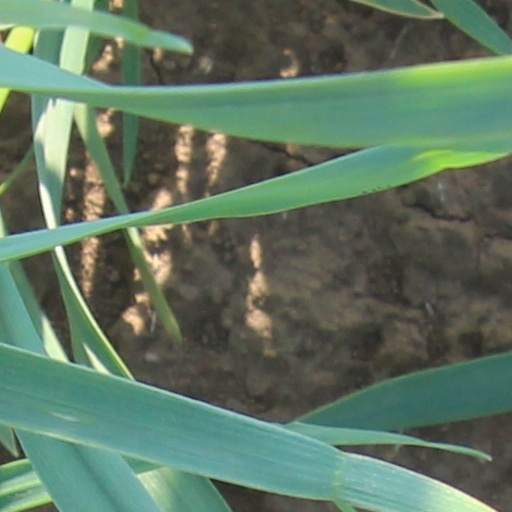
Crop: wheat